Charles Turle

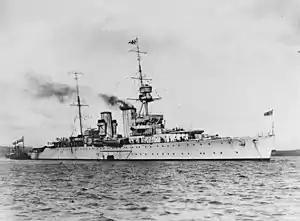
The heavy-cruiser HMS "Frobisher", c. 1924:Turle's first command.

Turle retained his rank of Commander following the war. In November 1918, during the Allied intervention in the Russian Civil War, he was sent to Crimea to visit the Tsar's ageing mother, Maria Feodorovna. Arriving on HMS "Tribune" and accompanied by a White-Russian officer, the mission was to inform the Dowager Empress of Royal concern for her safety and implore her to return with them to Constantinople. In 1919, he was appointed as mine clearance officer (MCO) on board HMS "Caesar", which was based at Constantinople and serving in the Aegean Sea and Black Sea.